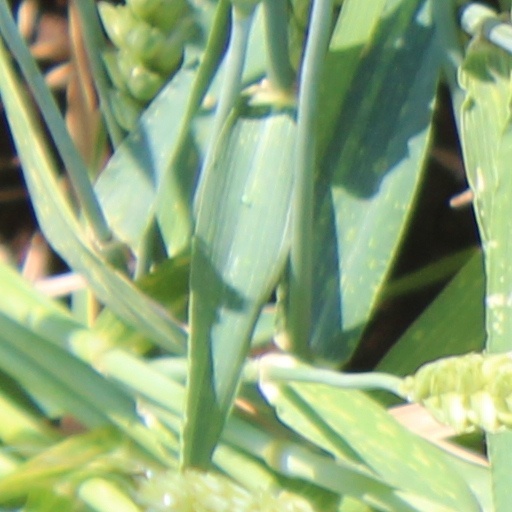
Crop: wheat